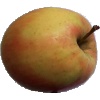
Label: apple_pink_lady